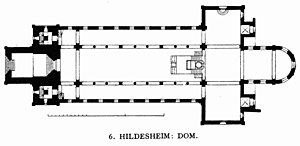
Hildesheim Domkirke / Historie / Ødelæggelser under anden verdenskrig
Grundplan
Hildesheim Domkirke er en kirke i byen Hildesheim i den tyske delstat Niedersachsen. Den er domkirke i bispedømmet Hildesheim. Den første kirke på stedet blev påbegyndt allerede i 872. Den nuværende kirke og kunst er sammen med St. Michaelskirken fra 1985 på UNESCOs liste over verdens kulturarv.